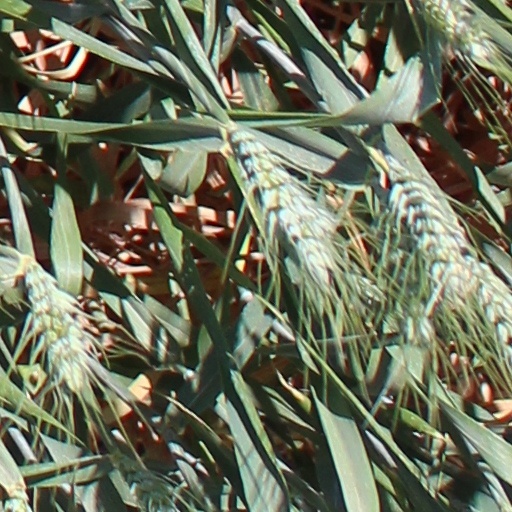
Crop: wheat